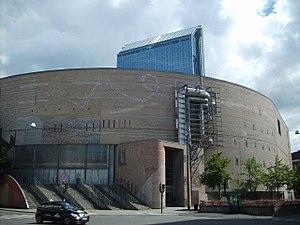
Le Concours Eurovision de la chanson 1996 fut la quarante-et-unième édition du concours. Il se déroula le samedi 18 mai 1996, à Oslo, en Norvège. Il fut remporté par l’Irlande, avec la chanson The Voice, interprétée par Eimear Quinn. La Norvège, pays hôte, termina deuxième et la Suède, troisième.